Muhammad in Islam

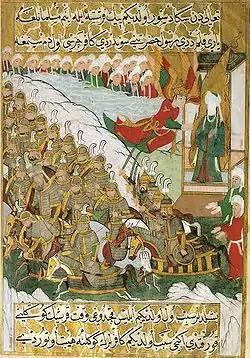
Muhammad at the Battle of Badr, advised by an angel. (Siyer-i Nebi, 16th century)

In Medina, Muhammad's first focus was on the construction of a mosque, which, when completed, was of an austere nature. Apart from being the center of prayer service, the mosque also served as a headquarters of administrative activities. Adjacent to the mosque was built the quarters for Muhammad's family. As there was no definite arrangement for calling people to prayer, Bilal ibn Ribah was appointed to call people in a loud voice at each prayer time, a system later replaced by Adhan believed to be informed to Abdullah ibn Zayd in his dream, and liked and introduced by Muhammad.